China Girl (1987 film)

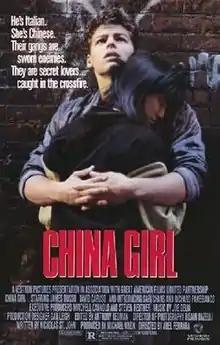
Theatrical release poster

China Girl is a 1987 independent neo-noir romantic thriller film directed by Abel Ferrara and written by his longtime collaborator Nicholas St. John.